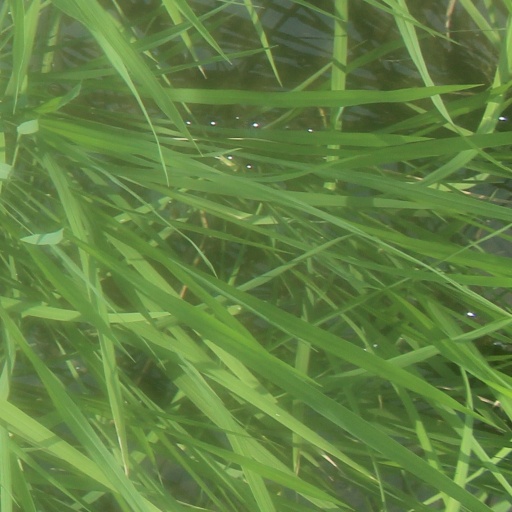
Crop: rice